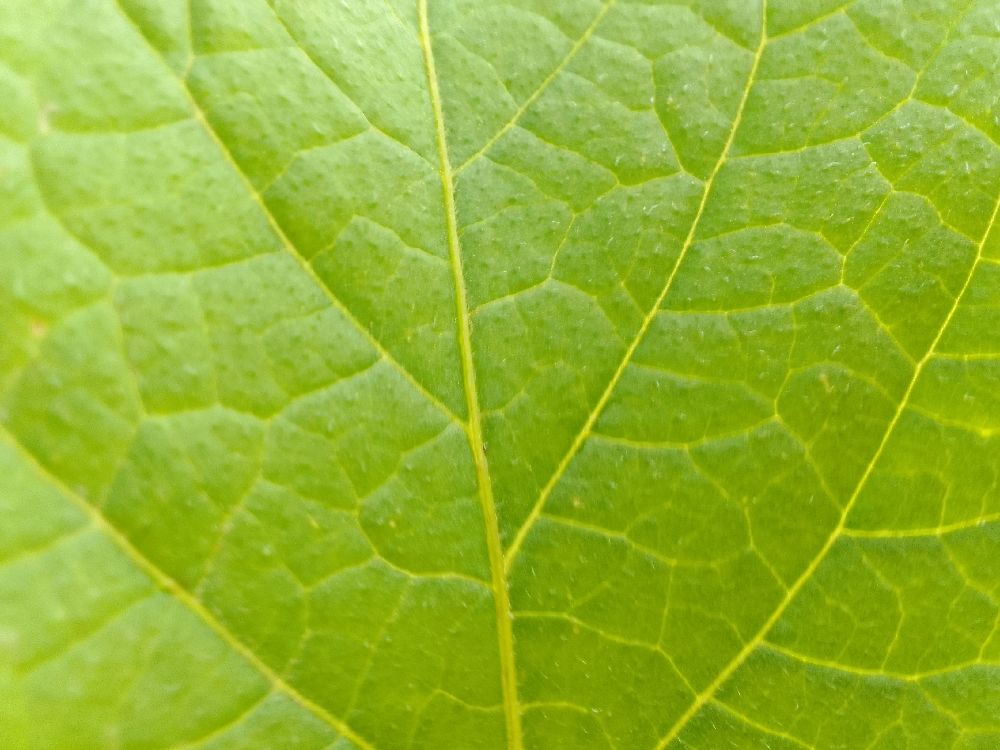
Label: Healthy